Tonet, Wisconsin

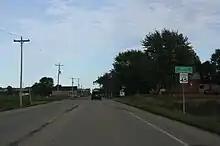
Tonet's welcome sign

Tonet is an unincorporated community in the towns of Red River and Luxemburg, Kewaunee County, Wisconsin, United States. It is located at latitude 44.589 and longitude -87.734, with an elevation of , at the junction of County Trunk K and Tonet Road.